Zhuxi County

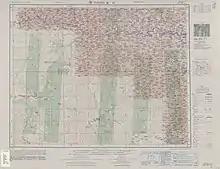
Map including Zhuxi (labeled as CHU-CH'I (CHUKI) (walled) ) (1954)

Zhuxi County is divided into eleven towns, four townships, and eight other township-level divisions.